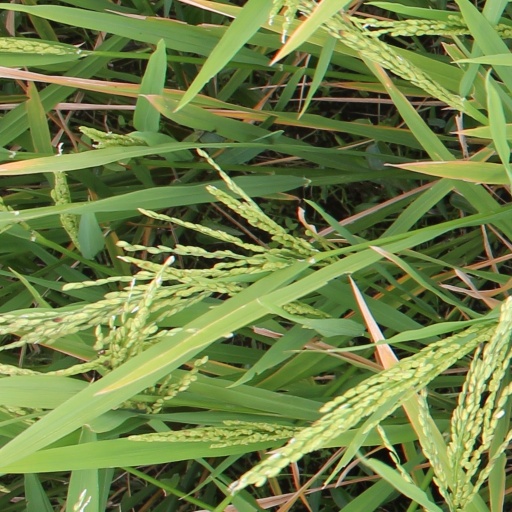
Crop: rice